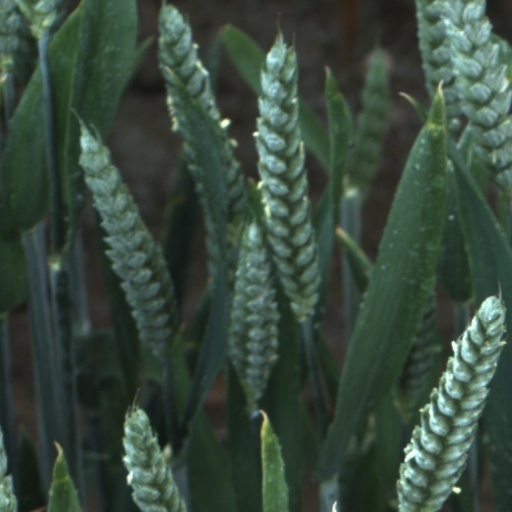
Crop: wheat